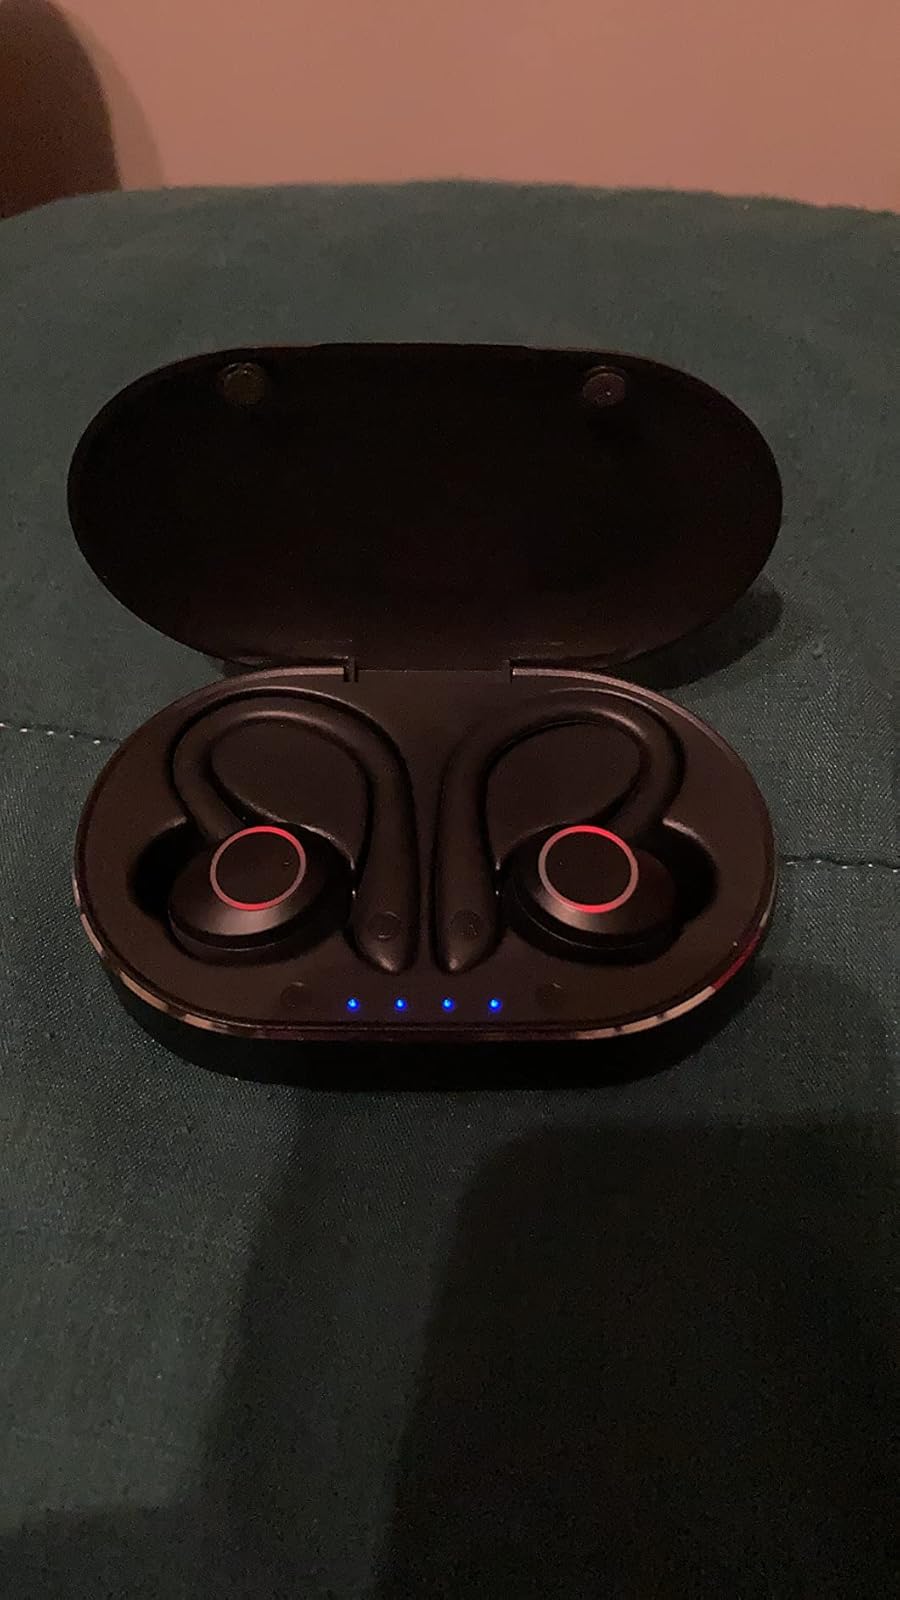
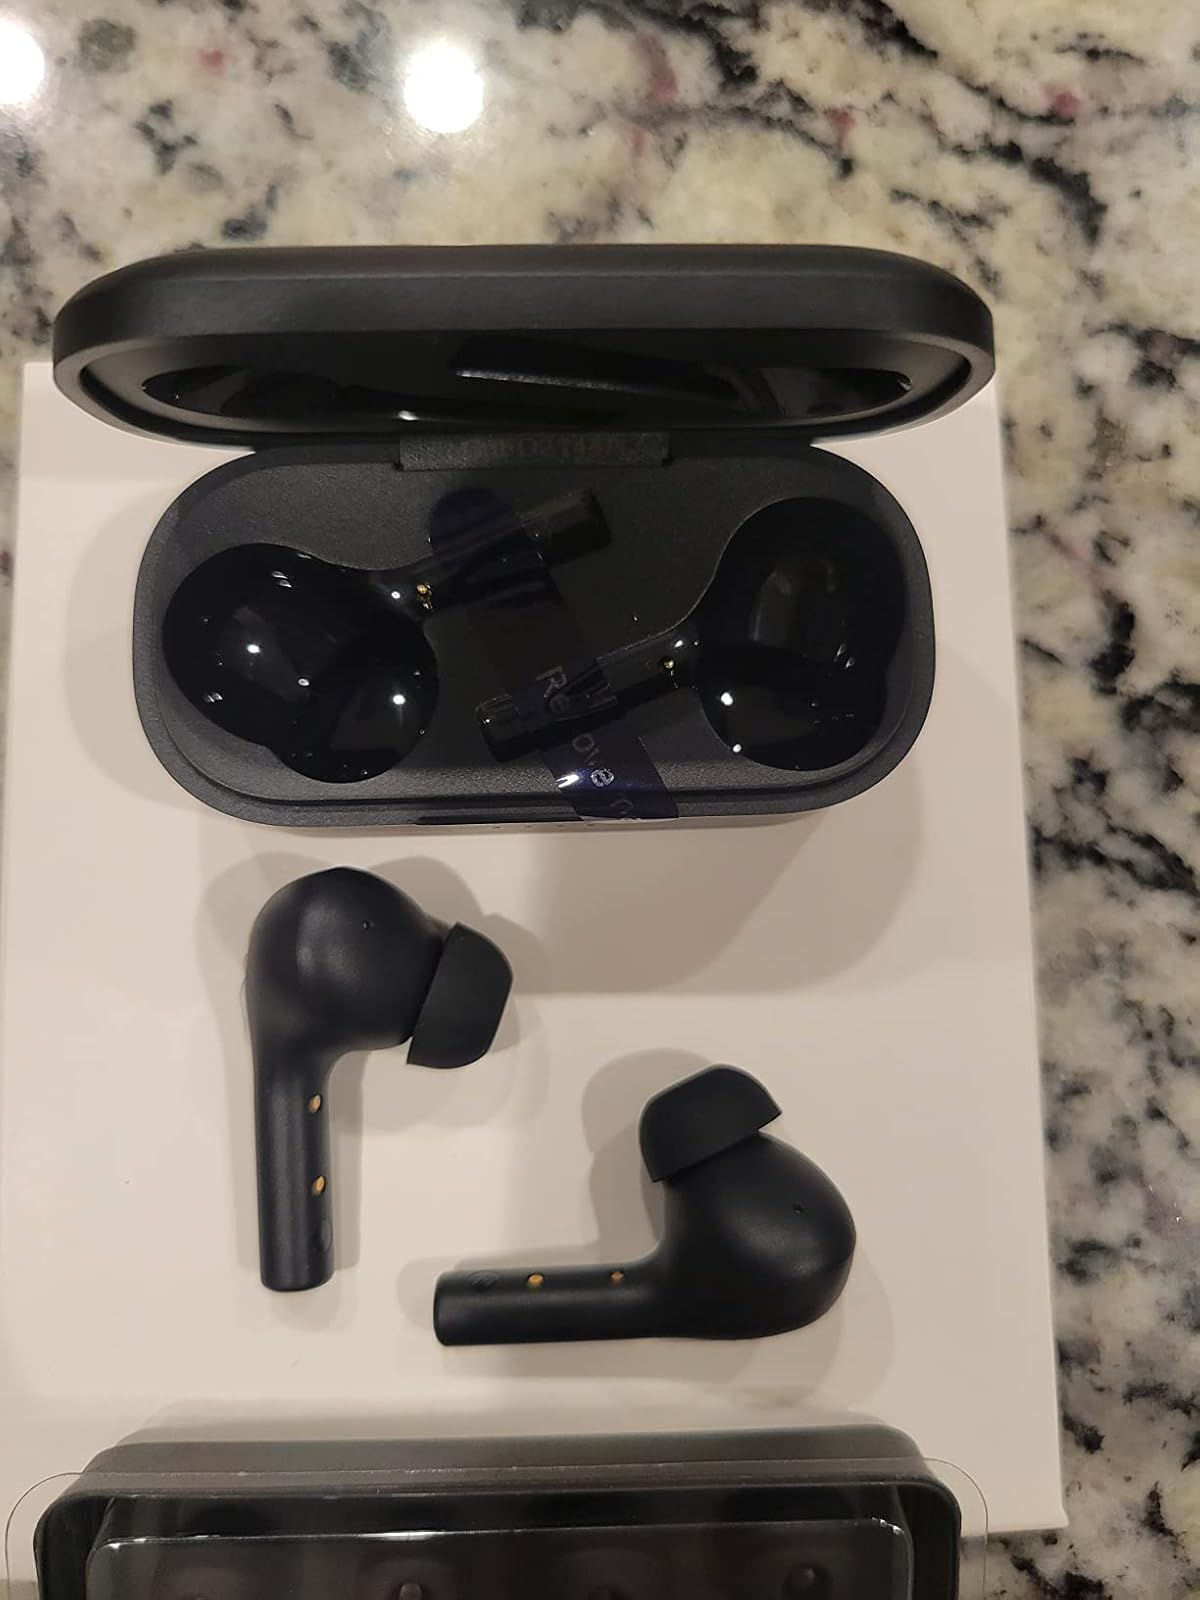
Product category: earbuds
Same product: no